The Best of Avram Davidson

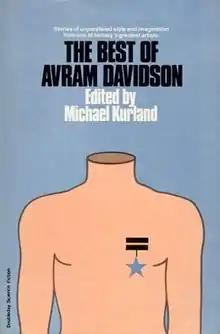
Cover of first edition

The Best of Avram Davidson is a collection of fantasy, science fiction and mystery short stories, written by Avram Davidson and edited by Michael Kurland. It was first published in hardcover by Doubleday in January 1979. The book has been translated into French.